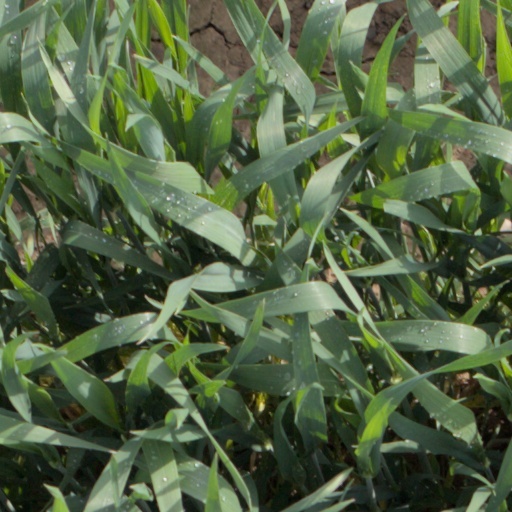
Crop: wheat